Greek battleship Kilkis

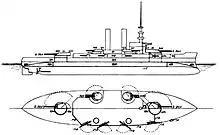

The two s were ordered under the terms of the 1903 naval appropriations, which stipulated a maximum designed displacement of . The limit was an effort led by senior naval officers including Admiral George Dewey and Captain Alfred Thayer Mahan, who believed a force of smaller but more numerous pre-dreadnought battleships would better suit the navy's needs. Elements in Congress also opposed the continually increasing size, and more importantly, cost of each new battleship design. The limited displacement amounted to a reduction of compared to the preceding , which necessitated significant compromises in speed, armament, and armor, making them poor designs unable to serve with the main fleet and led to their quick disposal.